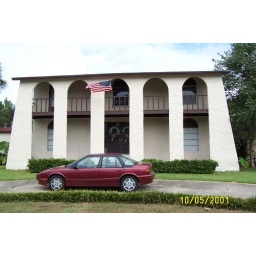
A house we used to live in, with my car in front of it.